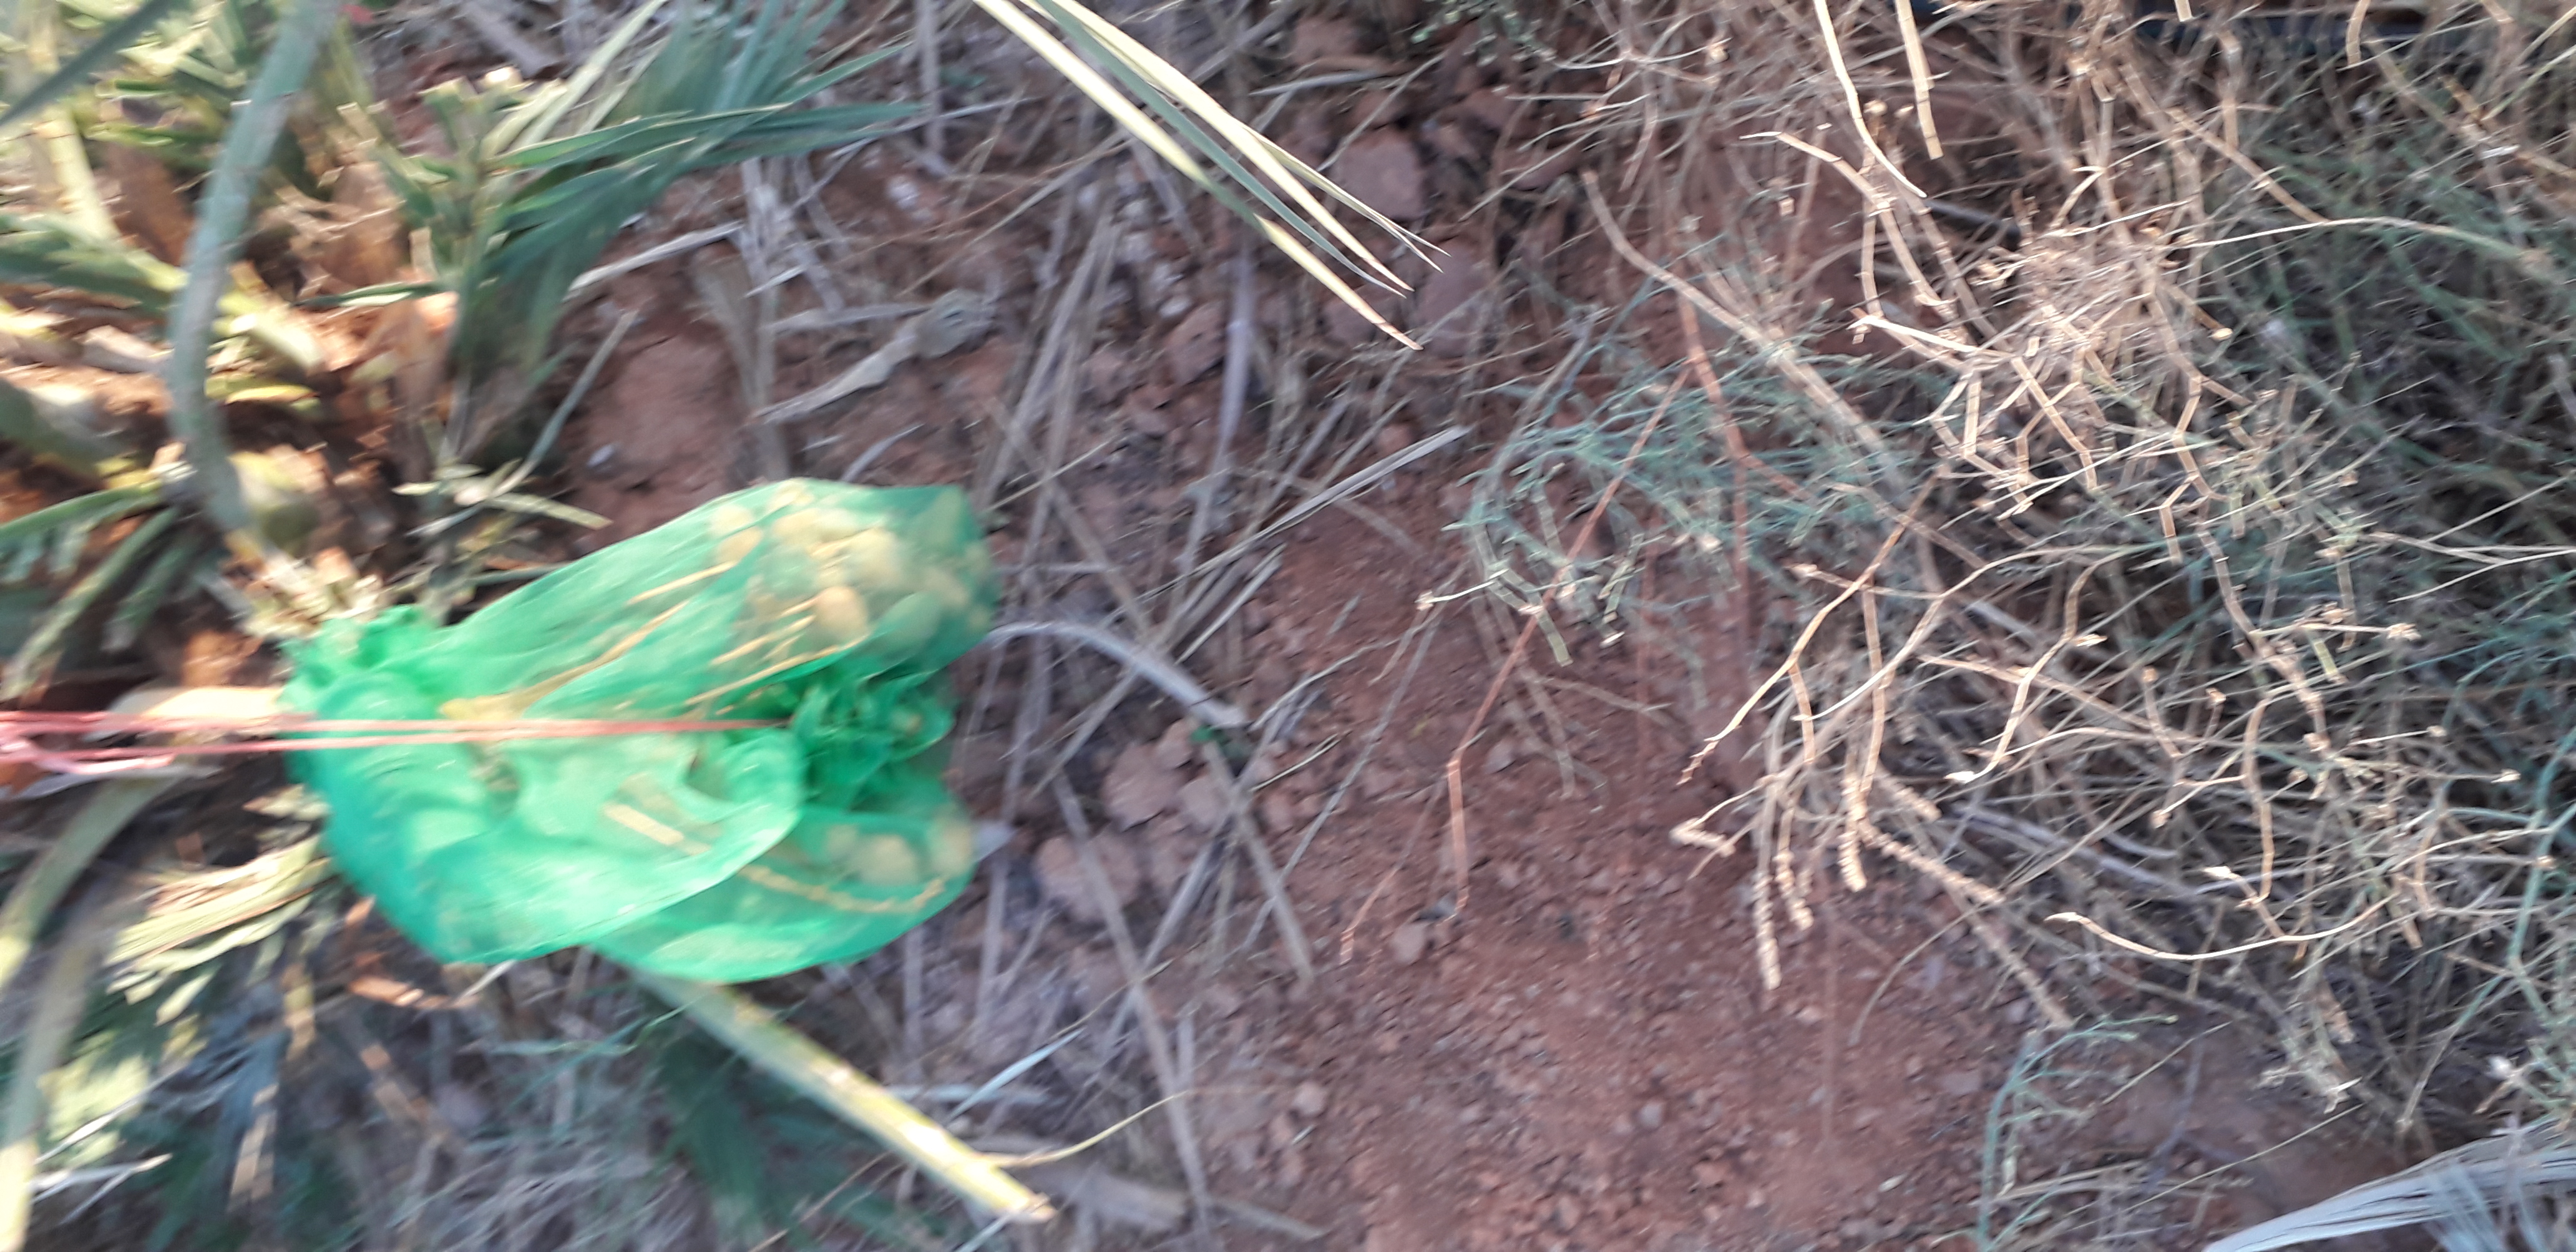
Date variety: Boumajhoul